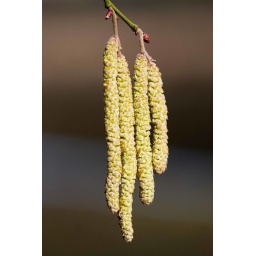
Mannelijke katjes van de zwarte els in bloei Male inflorescences of the black alder